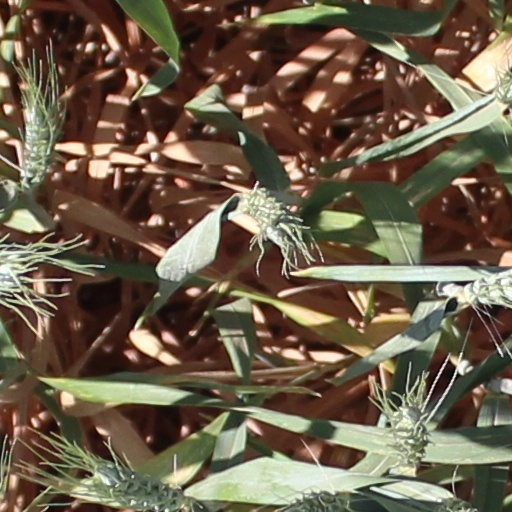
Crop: wheat